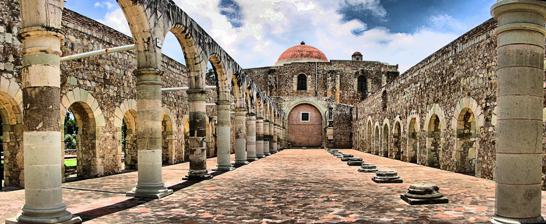
Building: Monastery of Santiago Apóstol, Cuilapan de Guerrero
Country: Mexico
Year built: 1570
Convento de Santiago Apóstol Inside of the open-air Basilica Religion Affiliation Roman Catholic Province Archdiocese of Antequera, Oaxaca Rite Latin Rite Year consecrated 1556 Location Location Cuilapan de Guerrero , Oaxaca de Juárez Country Mexico Geographic coordinates 16°59′32″N 96°46′45″W / 16.99228°N 96.77907°W / 16.99228; -96.77907 Architecture Architect(s) Antonio de Barbosa Type church Style Gothic , Renaissance , Plateresque , Mudéjar Groundbreaking 1556 Completed 1570 (halted) Materials cantera The Ex-monastery of Santiago Apóstol is located in the town of Cuilapan de Guerrero in the Mexican state of Oaxaca .  The fortress-like complex is easily seen from the highway as one travels south from the capital city of Oaxaca on the road leading to Villa de Zaachila , and it is visited by both Mexican and international tourists. The complex is located on a small hill which gives it a view of much of the valley area. It is one of the most extravagant and elaborate colonial era constructions in Oaxaca, but it is often overlooked in favor of churches and monasteries located in the Mexico City area . Built of green quarried stone and river rocks, it is a quiet place where footsteps can echo in the hallways. The extravagances of the site, including the tall basilica, the elaborate baptismal font, the Gothic cloister and murals remain as national treasures. The decorative work of the monastery, especially its murals, are important because they show a systematic blending of indigenous elements into the Christian framework, done in order to support the evangelization process in the local Mixtec and Zapotec peoples. The single-naved church is used for worship but the roofless basilica and cloister are under the control of INAH , which uses many of the second-floor rooms of the cloister as workshops for restoration projects and runs a small museum with important liturgical items from the 16th century. History Construction of the monastery complex began in the 1550s. The Dominicans came to Oaxaca and established themselves in Cuilapan in 1550, taking charge of evangelization efforts in the central valleys region. Official license to build the complex was granted in 1555 by viceroy Luís de Velasco and contained the mandate that the construction be “modest”. Construction began in 1556 with Antonio de Barbosa as designer. The complex is a mixture of several architectural styles that were predominant in Europe in the 16th century and includes Gothic , Renaissance , Plateresque and Mudéjar elements. There are also some indigenous elements to be found in the decorative work. Unlike larger monastic institutions in Mexico City and Puebla , which could have as many as fifty monks, only four friars were stationed there in 1555, Domingo de Aguiñaga, Tomás Hurtado, Vicente Gómez and Antonio Barbosa. They were also in charge of the regular clergy, who probably built their church in the middle of the old Mixtec town. Abuses of the encomienda system, which reduced native population to near slaves, often led to grandiose projects, violating the mandate for modesty, with documents from the 1560s admonishing friars for their exploitation of native workers. Construction of the complex was halted in the 1570s and the precise reason is not known. Possibilities include the lack of funds, or that the complex had become so sumptuous that authorities stopped it. Another very likely reason was a dispute over who should continue paying for the construction. If a monastery was built on encomienda land, then the encomendero (in this case the Cortés family) would pay. If built on Crown lands (such as the city of Antequera) then the Crown was responsible. Disputes over the land led to dispute over who needed to pay for the construction of the monastery. Another possibility was the native population declined from about 43,000 in the 1520s to 7,000 in 1600, leaving no workers. The pause was initially meant to be temporary, but it became permanent. In 1753, the church and monastery was secularized, meaning control passed from the Dominicans to regular priests.  At this time, the monastery had a large collection of ecclesiastical ornaments, painted altarpieces, polychrome sculptures and murals. The complex served as the principal site of interaction between the native populations and the Spaniards and was the center of the political, economic, social and religious life of the town, becoming Cuilapan’s identifying feature. However, from this point the wealth and prestige of the institution declined. These secular authorities neglected the maintenance needs of the complex and it deteriorated until it was finally divested of its religious function by the 19th century. Vicente Guerrero was imprisoned in the small rooms of the lower cloister by political opponents and subsequently executed on 14 February 1831. The basilica and church remained unfinished and mostly unused as late as the 19th century. The single-naved church was roofed in the 19th and early 20th centuries and is the only portion of the complex which is used for worship. The basilica and monasteries are tourist attractions under the control of INAH. The Cristero War forced the closing of the complex altogether in 1926. When it reopened three years later, much of it was converted into a school for local rural children. Ten years later, that school was relocated to San Antonio de Cal and it was declared a national monument by Instituto Nacional de Arqueología e Historia (INAH) on 10 July 1937. The main elements of the complex include the atrium , the three-aisled basilica , the single-naved church, the two-story cloister, the porteria (covered porch entrance to the cloister), a pilgrim reception area and a number of small chapels. Structure The ex-monistery complex Rests of Colonial mural paintings The complex is center on a large walled courtyard or atrium, with small stone chapels in the northeastern and northwestern corners. This rather large atrium had a practical as well as symbolic function. The atrium resembled the extensive courtyards ( teocallis ) of pre-Hispanic temples, and provided space for the 20,000 people that inhabited the area in the 1560s. With only four friars and a small enclosed church, large services in this open area, especially on Sundays and holidays, became the only practical solution The atrium possessed a large atrium cross similar to those found in Acolman , Alzacoalco , Tepoztlán and Pátzcuaro , but only the base now remains. The largest structure is a rectangular unroofed basilica with elegant arches decorating its exterior facades. The facade is Plateresque, with three arched entrances topped by a triangular pediment with a crest over that. In the center of the pediment, there is the coat of arms of the Dominican order with a dog to the side, symbolizing Saint Dominic of Guzman . Flanking the facade are two towers with circular bases topped with peaked cones. The interior divides into three naves by heavy columns with Tuscan capitals , which were meant to support a complex Gothic roof. These arcades of stone columns are mirrored by a series of doorless arched entrances on the eastern and western facades of the building. This has led some to classify the building as an “open chapel,” but the purpose of this unusual feature is not truly known. The three nave design is also interesting as this had mostly gone out of fashion in other parts of Mexico in favor of single naved structures. No documents from that time explain why the older design was chosen A plaque located inside has a mixture of Mixtec signs and the date 1555 written in Arabic script One curious aside is a small wall and a large pile of rocks which is located to the side of this basilica. This is the remnants of the first wall, mixed with rock being prepared to build a house for Hernán Cortés. However, Cortés later abandoned this project. While smaller, a more traditional style church is considered to be the main one, and is still used as a religious building. The building is austere with heavy buttresses supporting a semicircular dome In the interior, there is an altarpiece with paintings attributed to Andrés de la Concha and a headstone marking the final resting place of Fray Francisco Burgoa . This church has only one nave with a choir and an upper choir area, baptistery and presbytery . At the side of the church is the area for pilgrims which preserves some of its dependencies and vestiges of its murals. The pilgrim area would often house travelers who did not have funds for hotel. The cloister is a two-story building, and much of it underwent restoration work in 1962. INAH occupies many of the second floor with workshops for restoration projects. There are also portraits of priests on the second floor which have been almost entirely lost to time. Vicente Guerrero was imprisoned in the noviate wing of this cloister for three days, with the window of his cell one of the site’s attractions. To the south of the monastery, there is a monument to the execution. One of the most significant aspects of the complex is its murals and other decorative features. There are both monochromatic and polychromatic murals, with monochromatic dominating. The murals contain Biblical and other religious scenes which show some interesting localized modifications, starting with the use of monochrome paintings. Elements of imagery and symbols from Mixtec and Zapotec religious and cultural traditions can be found in both the murals and in some of the architectural elements. The purpose of the blend was to juxtapose the spiritual traditions of Mesoamerica and the Iberian Peninsula . The idea was to make conversion easier for the indigenous people by allowing them to recognize similarities and compatibilities between the old and new religions so that there would be gradual conversion and acculturalation. The most obvious of this is the large atrium, which mimics a teocalli or sacred precinct. A mural of the crucifixion on the wall of the sacristy of the basilica has scenery with references to the geographical features of Cuilapan. The monochromatic scenes in the processional corridors contain allusion to the religious practices and cosmogonies of the Mixtecs. References Wikimedia Commons has media related to Convento de Santiago Apóstol, Cuilapam .